Alexandru Băluță

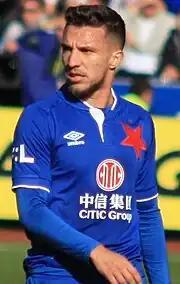
Băluță playing for Slavia Prague against Baník Ostrava, September 2018.

On 22 June 2018, Băluță signed a four-year contract with Czech team Slavia Prague, being assigned the number 20 shirt. Press reported the transfer fee at €3 million.